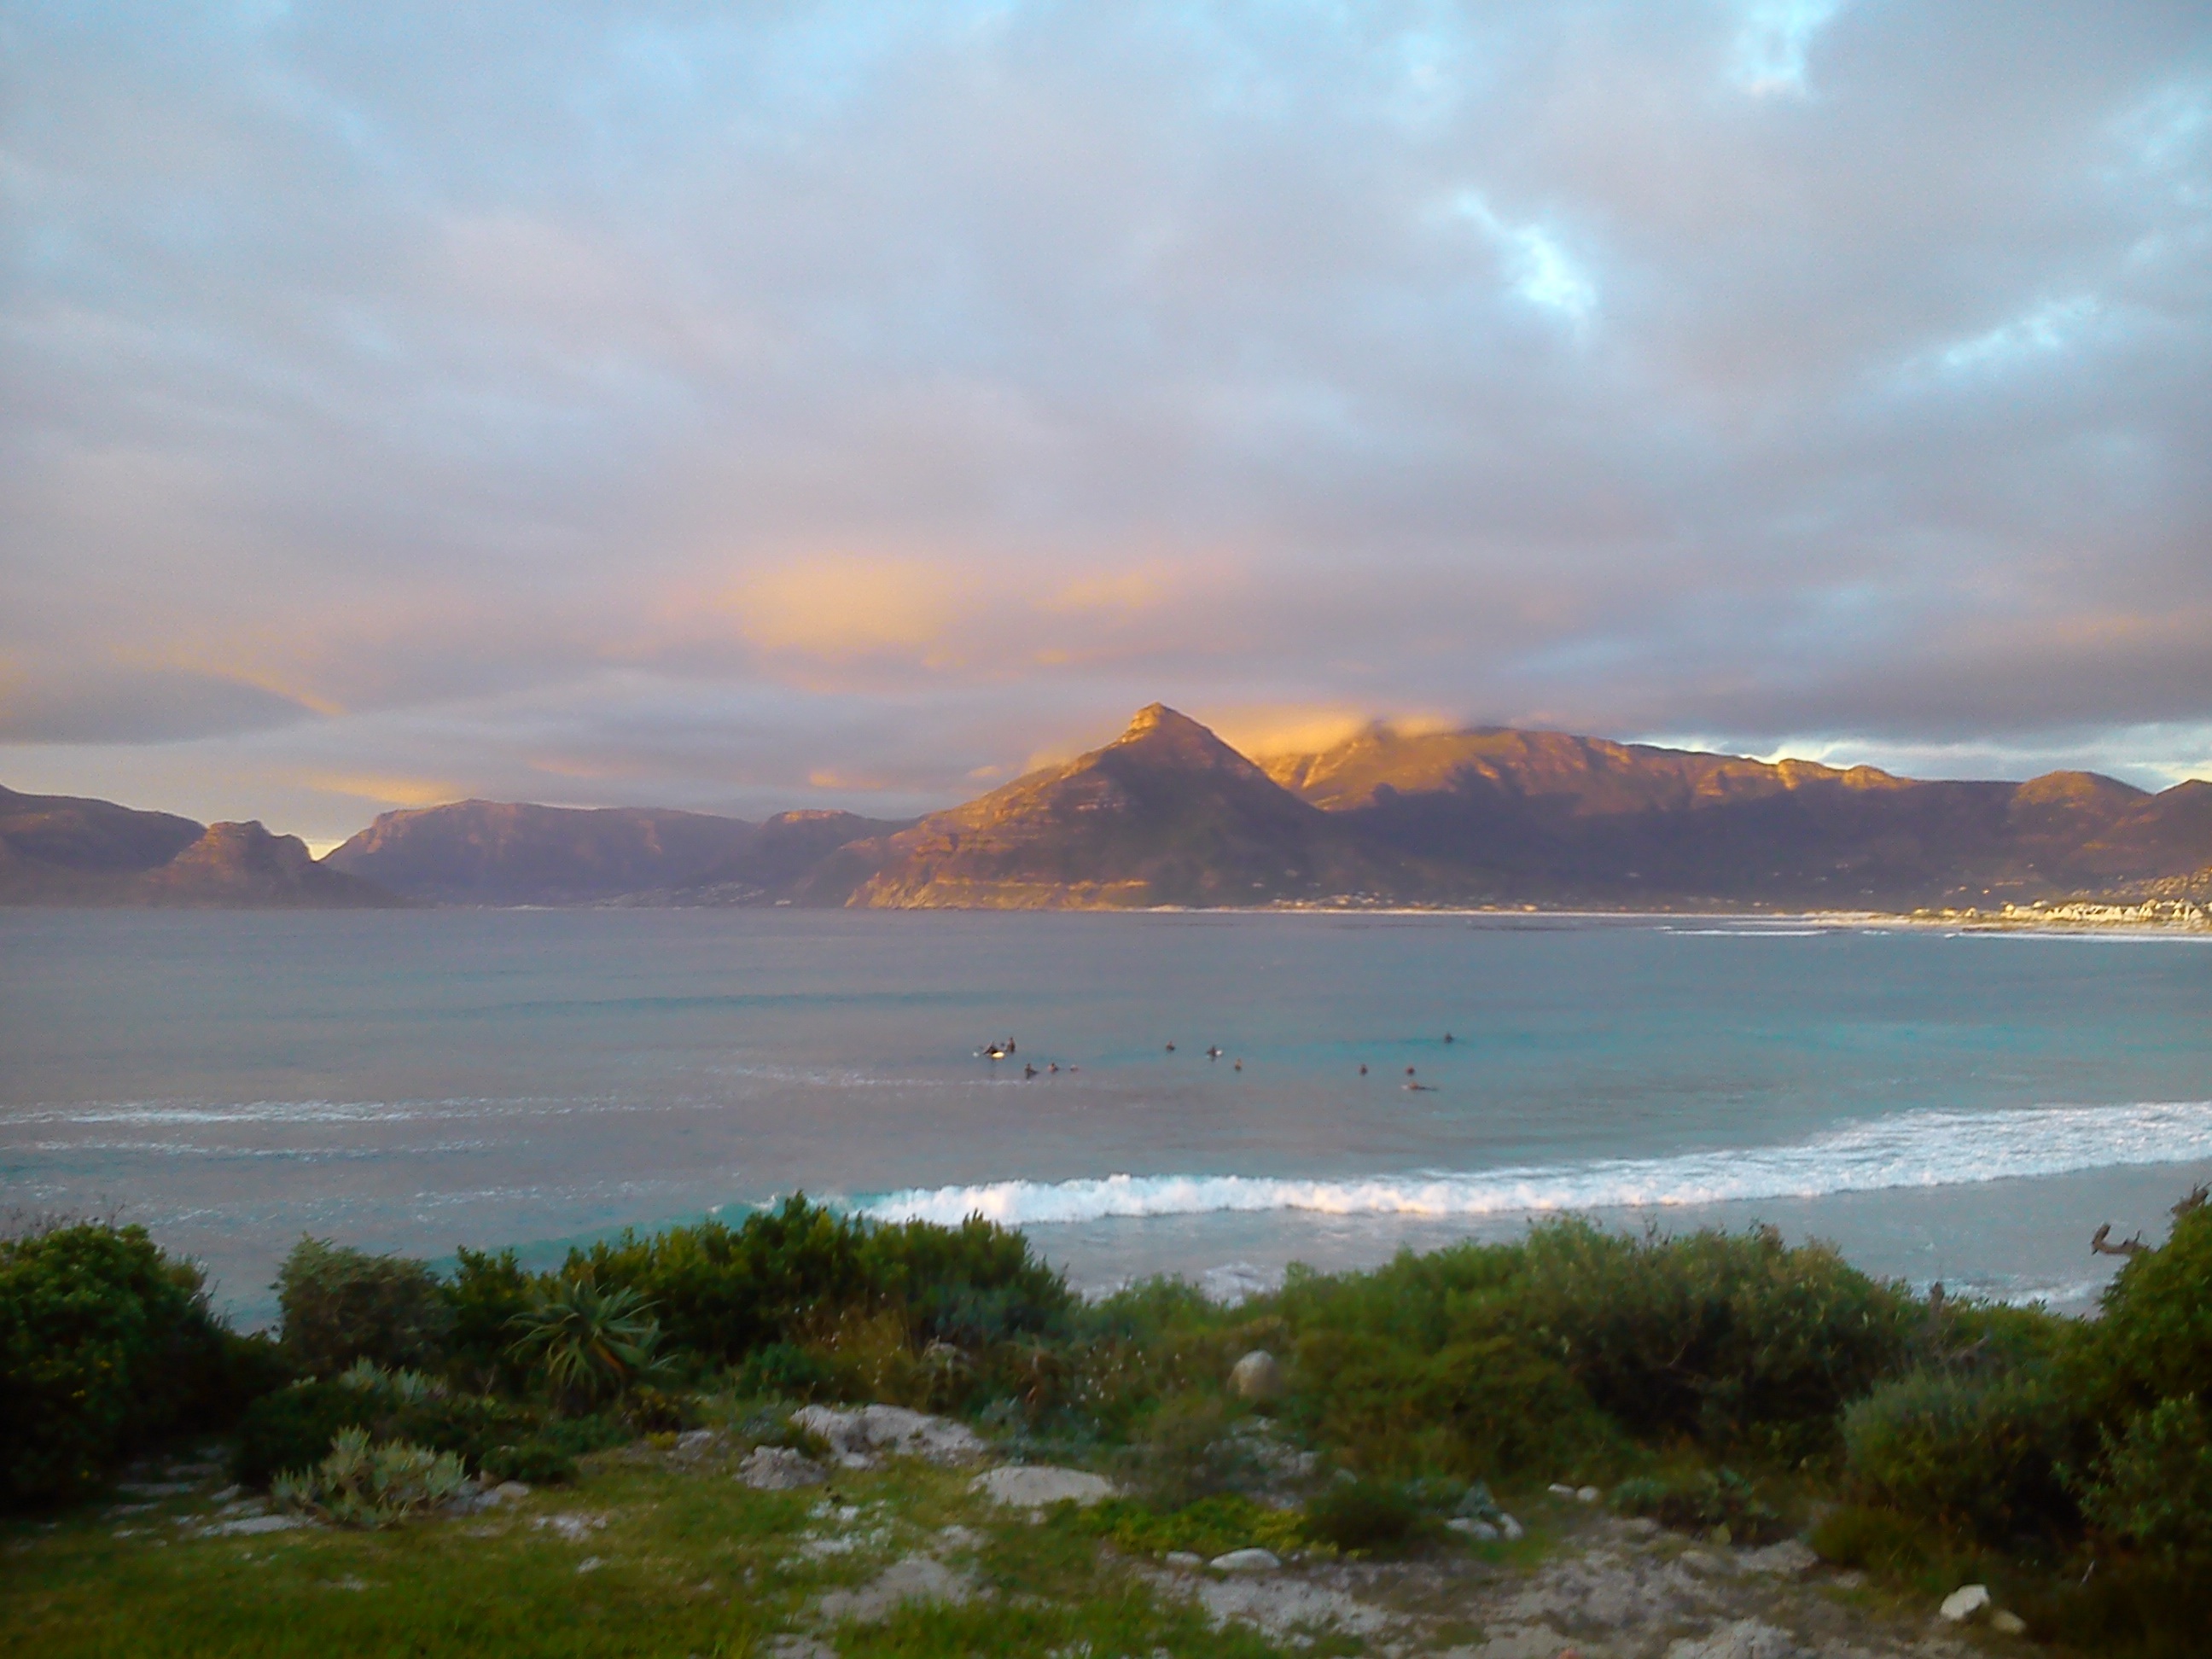
beach, landscape, sea, coast, ocean, horizon, cloud, sunrise, sunset, morning, hill, shore, lake, dawn, dusk, bay, reservoir, highland, body of water, loch, capetown, atmospheric phenomenon, kommetjie